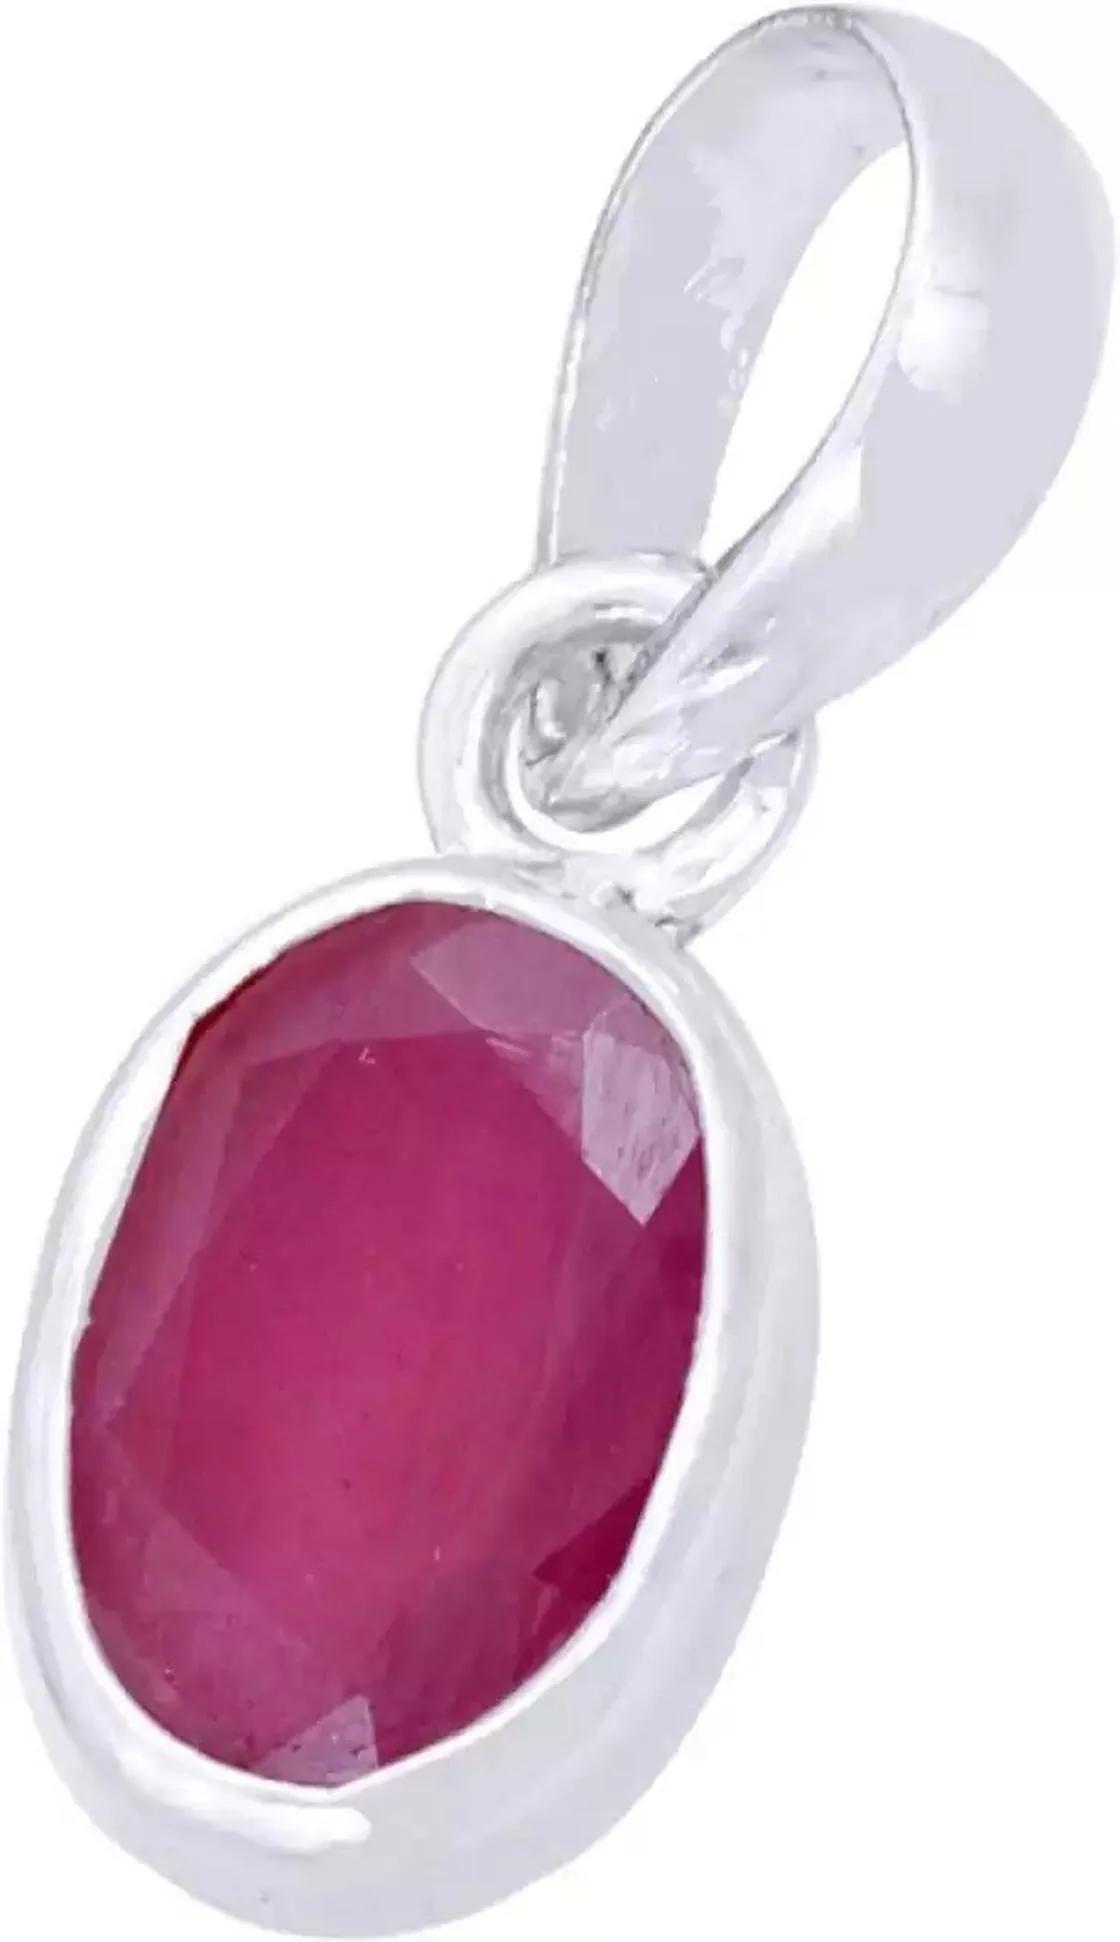
Chopra Gems Brass Natural Natural Ruby Pendant Red (Men and Women)
Type: Necklaces & Pendants
Brand: Chopra Gems & Jewellery
Price: Rs. 299
 Ruby is the red variety of the mineral corundum. Ruby is distinguished for its bright red color, being the most famed and fabled red gemstone. Ruby and sapphire are identical in all properties except for color. Ruby is a naturally occurring stone also known as manik in vedic astrology. Ruby is known as the king of all gems. Ruby is the birthstone of july month, are considered the king of gems and represent love, health and wisdom. Ruby gemstone represents the planet sun. Ruby stone provides good health to the wearer and take away the sadness. It also helps in safeguarding from evil spirits.
Features: Natural natural ruby pendant,Color - red,Collection - ethnic
Included: Natural Natural Ruby Pendant